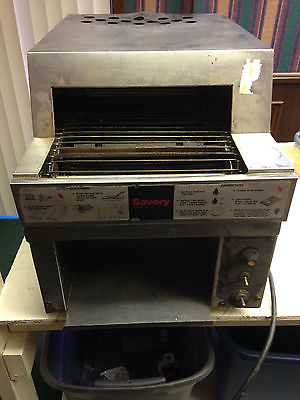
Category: toaster